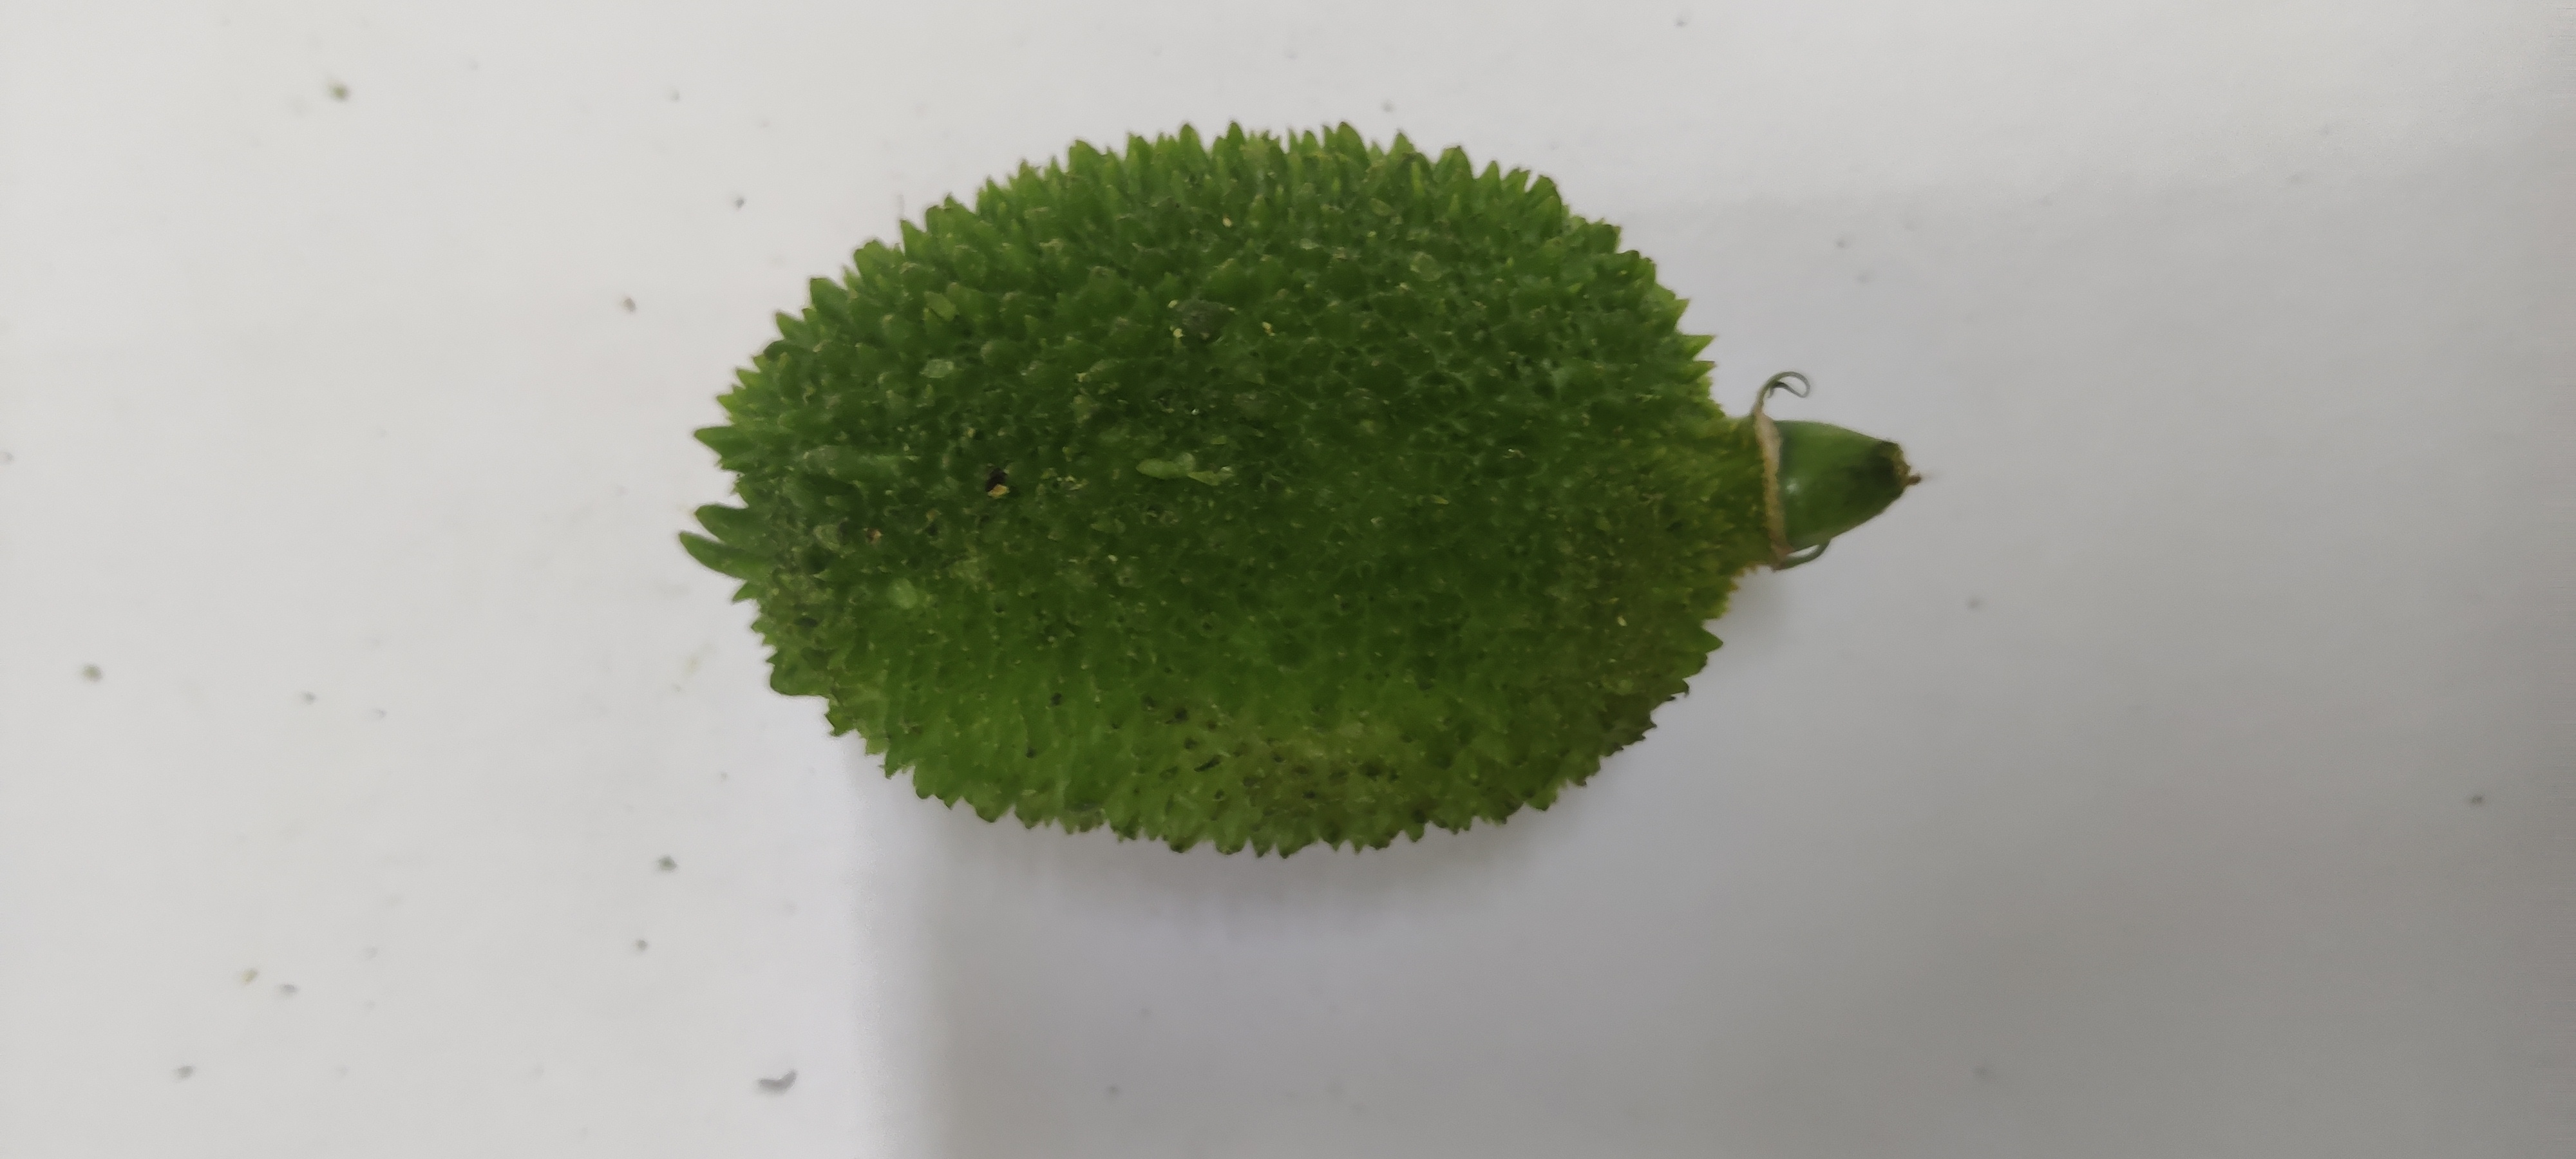
Crop: Spiny Gourd
Condition: Fresh